Fanny Allen

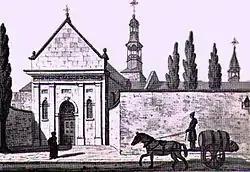
A sepia print by John Drake of the Hôtel-Dieu de Montréal in 1826. Allen would make her profession as a nun here on May 18, 1811.

Allen was educated at Middlebury Seminary, and had an interest in science. She was not raised with a high regard for religion, and no consideration of religion was made in her education. Her father was a skeptic of organized religion in the same philosophical camp as Thomas Paine, and her step-father regarded the affectations of the religious people of his time and era as "pretentious".